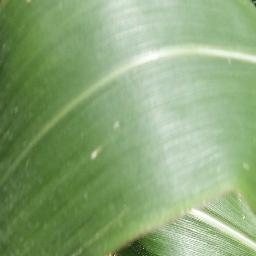
Label: Corn_(Maize)___Healthy